Amy Charity

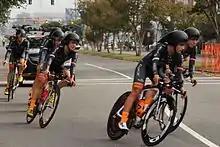
Riding with at the 2015 UCI Road World Championships

Amy M. Charity (born November 25, 1976) is an American former professional racing cyclist, who rode professionally for the team in 2015. She raced in the 2015 UCI Road World Championships. Since retiring, Charity co-founded the SBT GRVL off-road event in Steamboat Springs, Colorado.